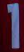
Number: 1